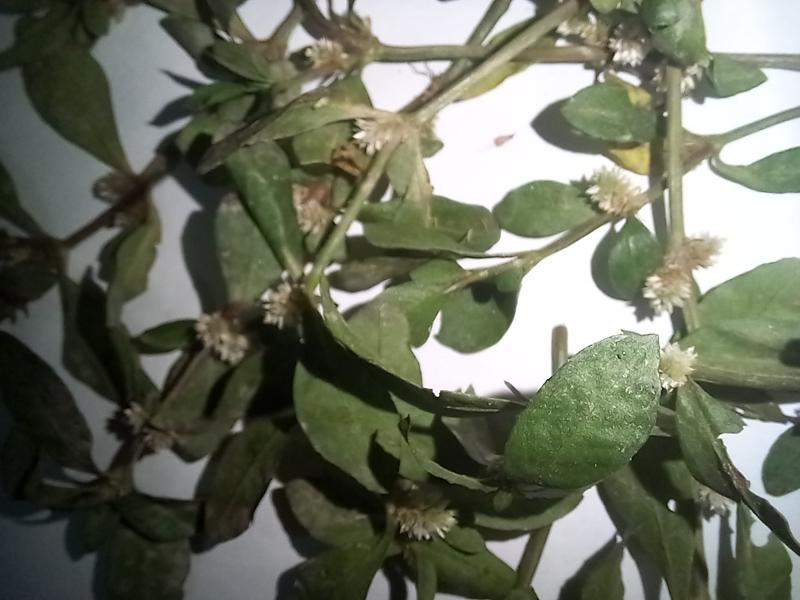
Weed species: Alternanthera philoxeroide